WHK (AM)

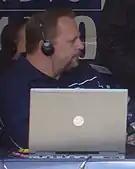
Bob Frantz in 2010

Following an attempted merger with Citicasters announced on August 28, 1995, and called off by November 17, rumors soon emerged of OmniAmerica divesting their Cleveland radio properties, potentially to Clear Channel Communications. On April 23, 1996, WMJI and WMMS were sold to WGAR-FM owner Nationwide Communications for $43.5 million (equivalent to $ in ) and WOMX-FM in Orlando, Florida. Two days later, WHK was sold to Camarillo, California–based Salem Communications for $6.5 million (equivalent to $ in ). Hirsch's divestments limited OmniAmerica's holdings to Florida along with the possibility of selling those stations and going into retirement, while Hirsch acknowledged that he had tried unsuccessfully to purchase other stations in Cleveland.